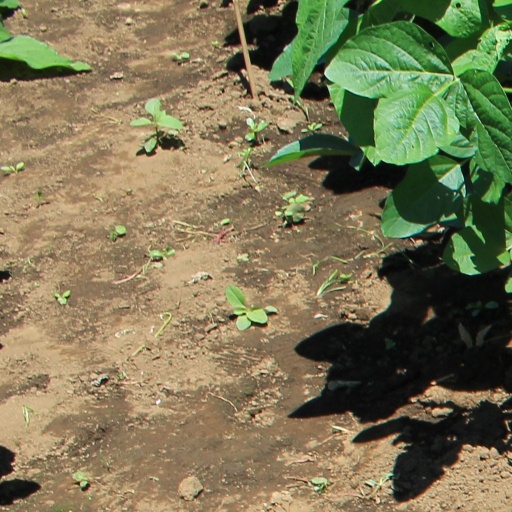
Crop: soybean